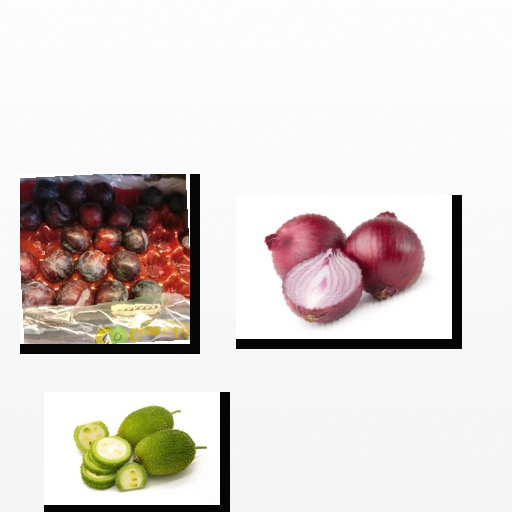
Food items: spiny_gourd, onion, plum